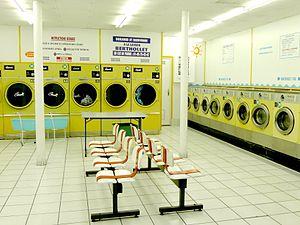
Laverie libre service, 22 rue Berthollet, Ve arrondissement, Paris, France.